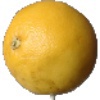
Label: Grapefruit White 1